Apollonia Kotero

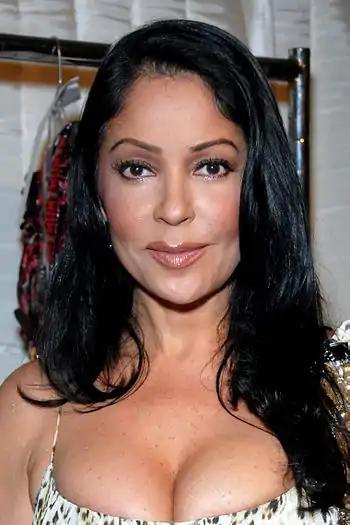
Kotero at the Los Angeles Fashion Week in Culver City, California from March 2008

Patricia Apollonia Kotero (born August 2, 1959) is an American actress, songwriter, singer, producer, director, podcast host and former model. She is known for co-starring in Prince's 1984 film "Purple Rain" and for having been the lead singer of the girl group Apollonia 6.